Melta Point

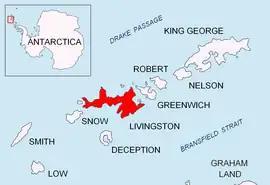
Location of Livingston Island in the South Shetland Islands.

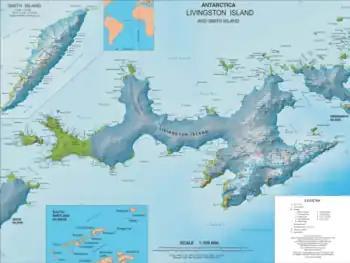
Topographic map of Livingston Island and Smith Island

Melta Point (Nos Melta \'nos 'mel-ta\) is a rocky point on the coast of Hero Bay, Livingston Island, formed by an offshoot of Teres Ridge. Adjacent ice-free area . The point is named after the ancient Melta, ancestor of the present town of Lovech in Northern Bulgaria. This is one of the Bulgarian names bestowed on hitherto nameless geographical features by the Tangra 2004/05 Expedition.